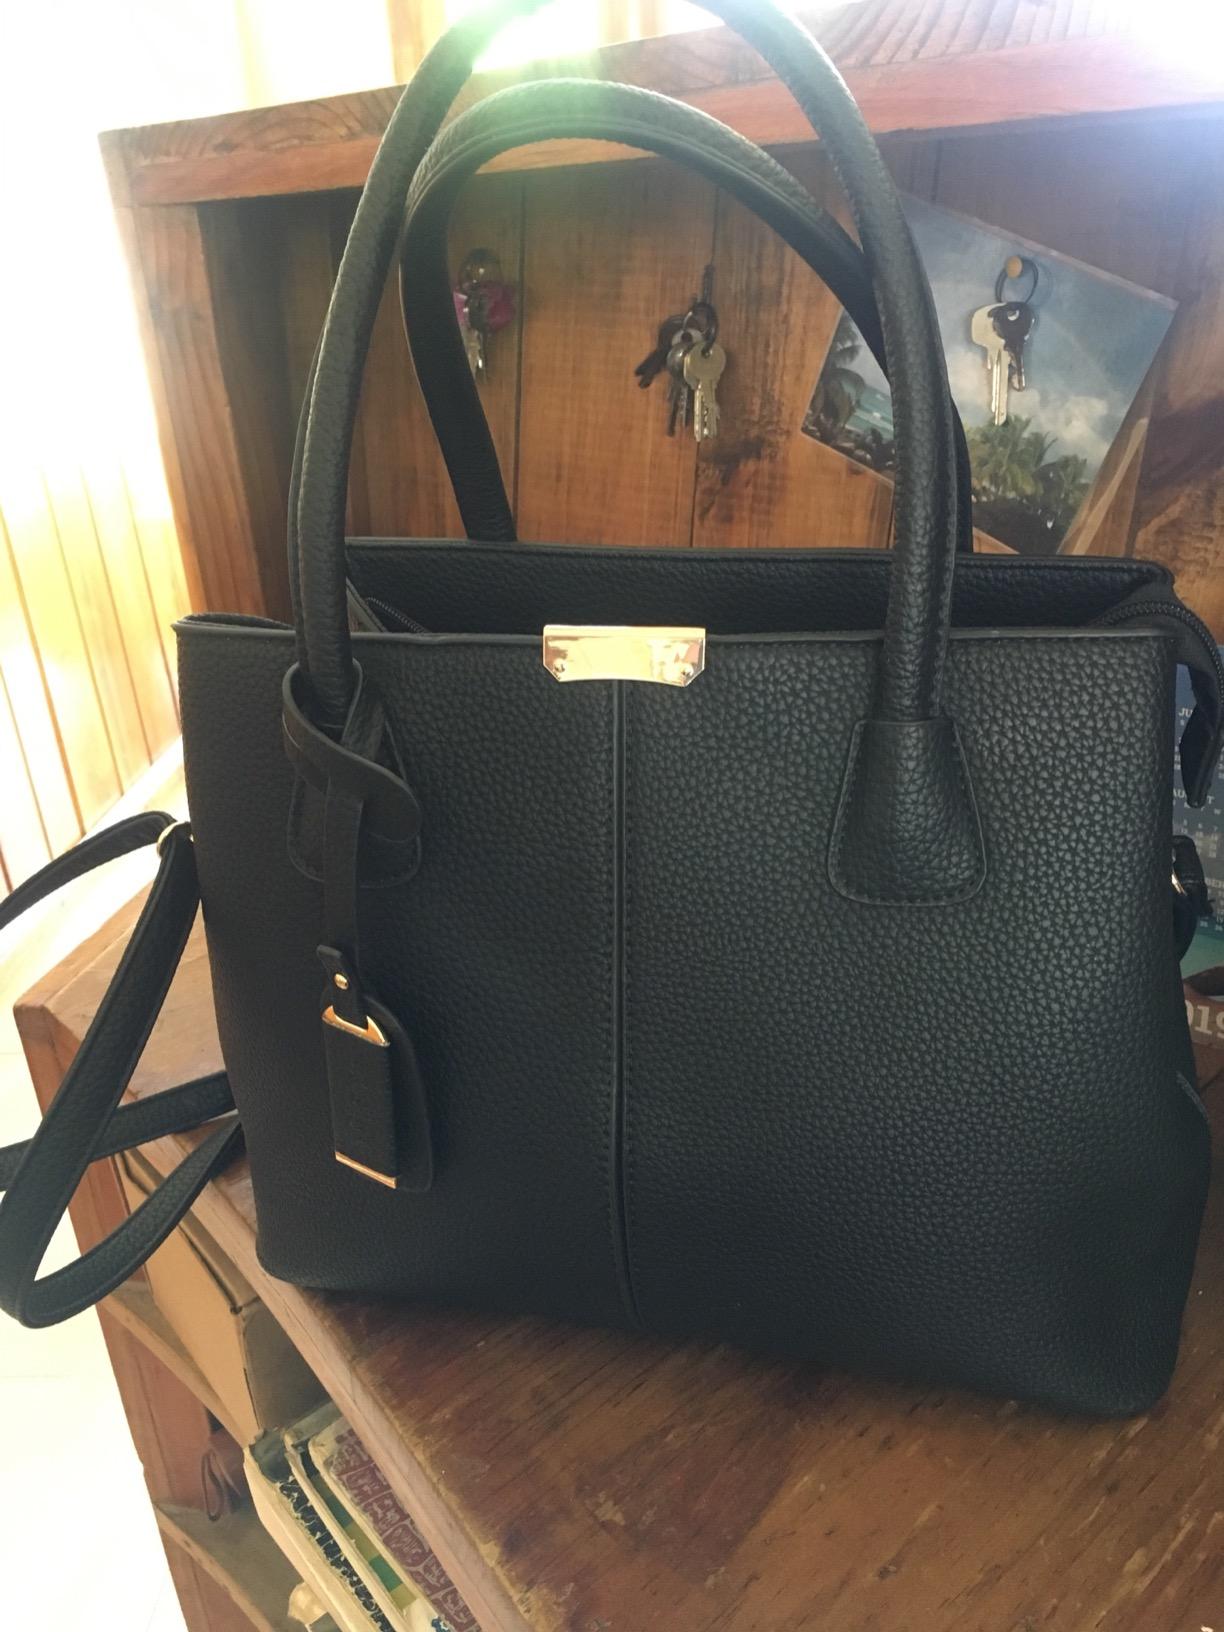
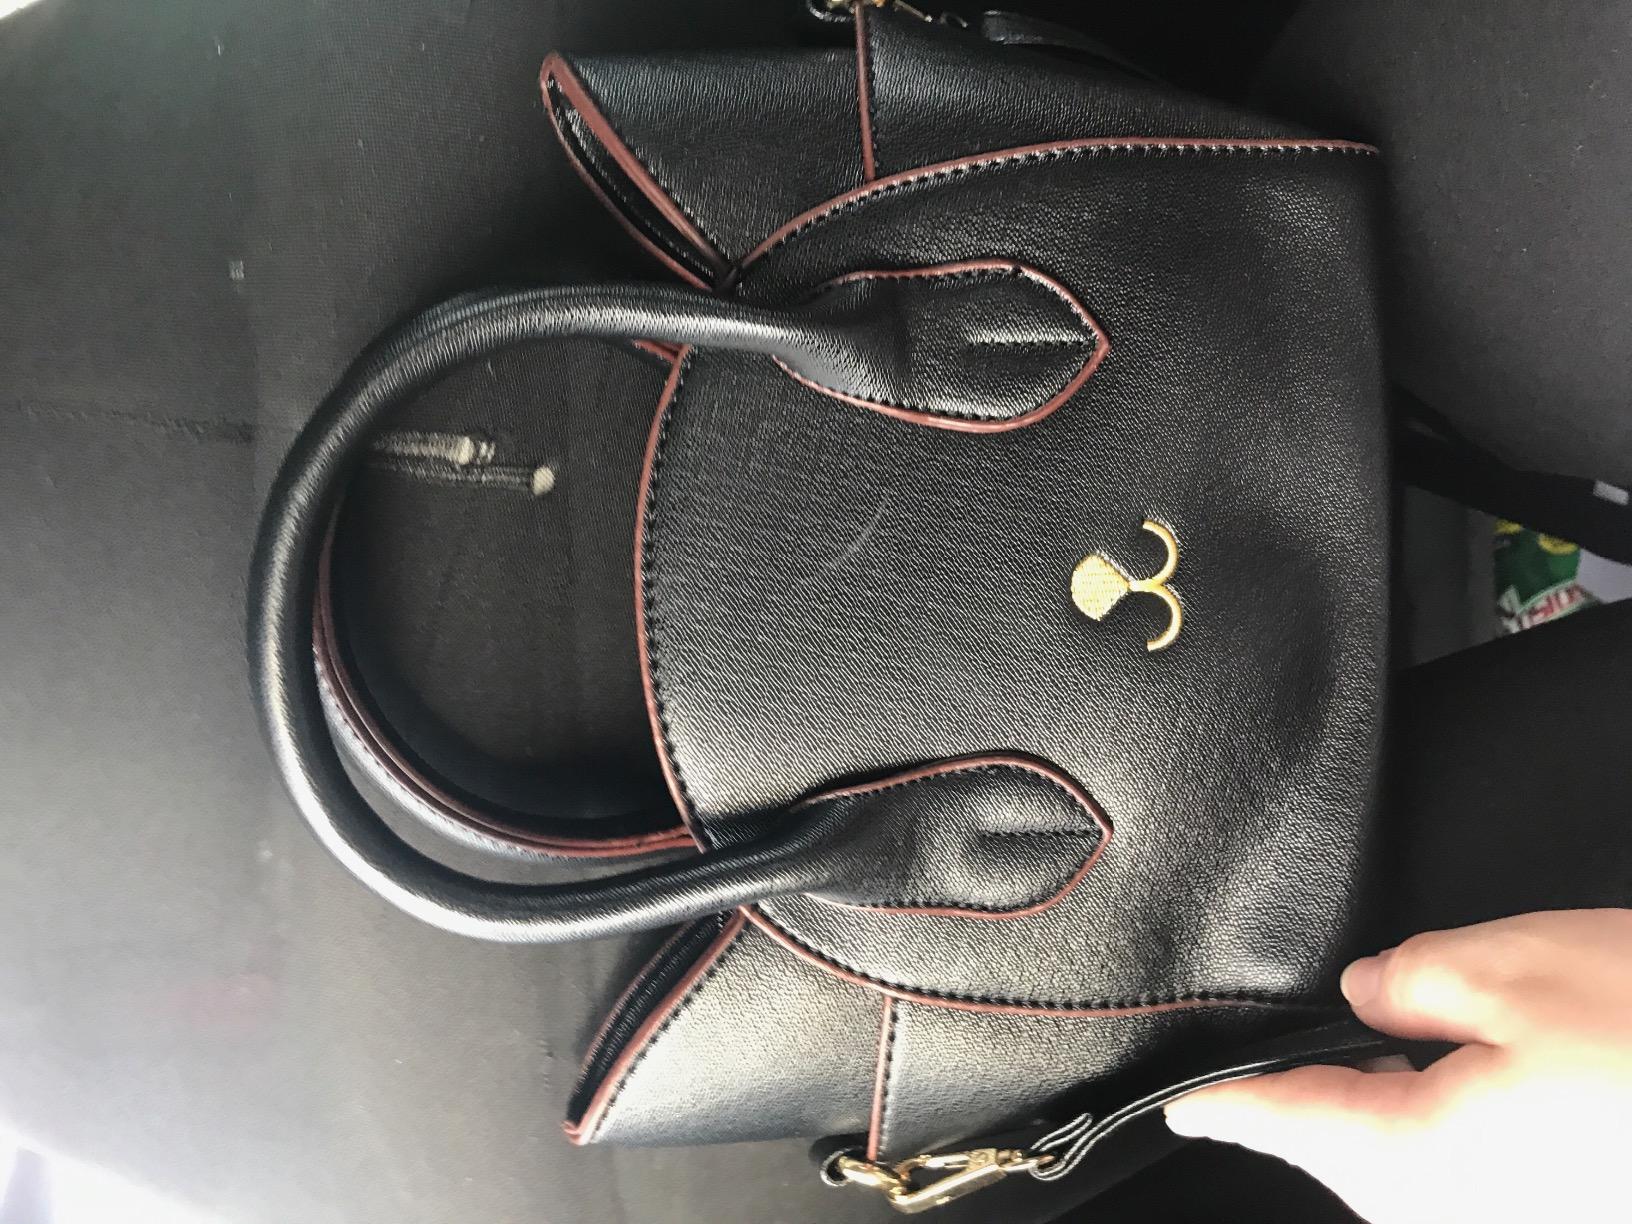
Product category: accessories_handbag
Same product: no